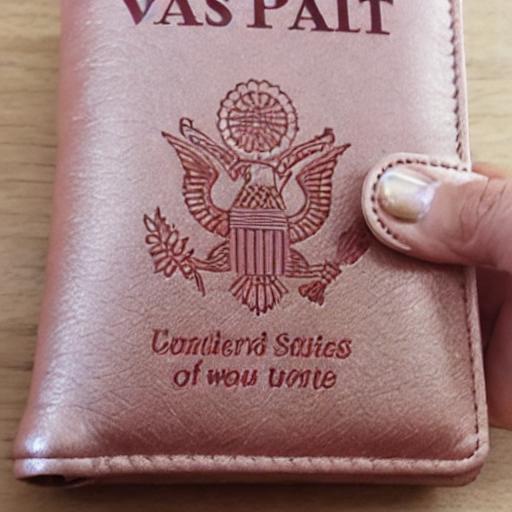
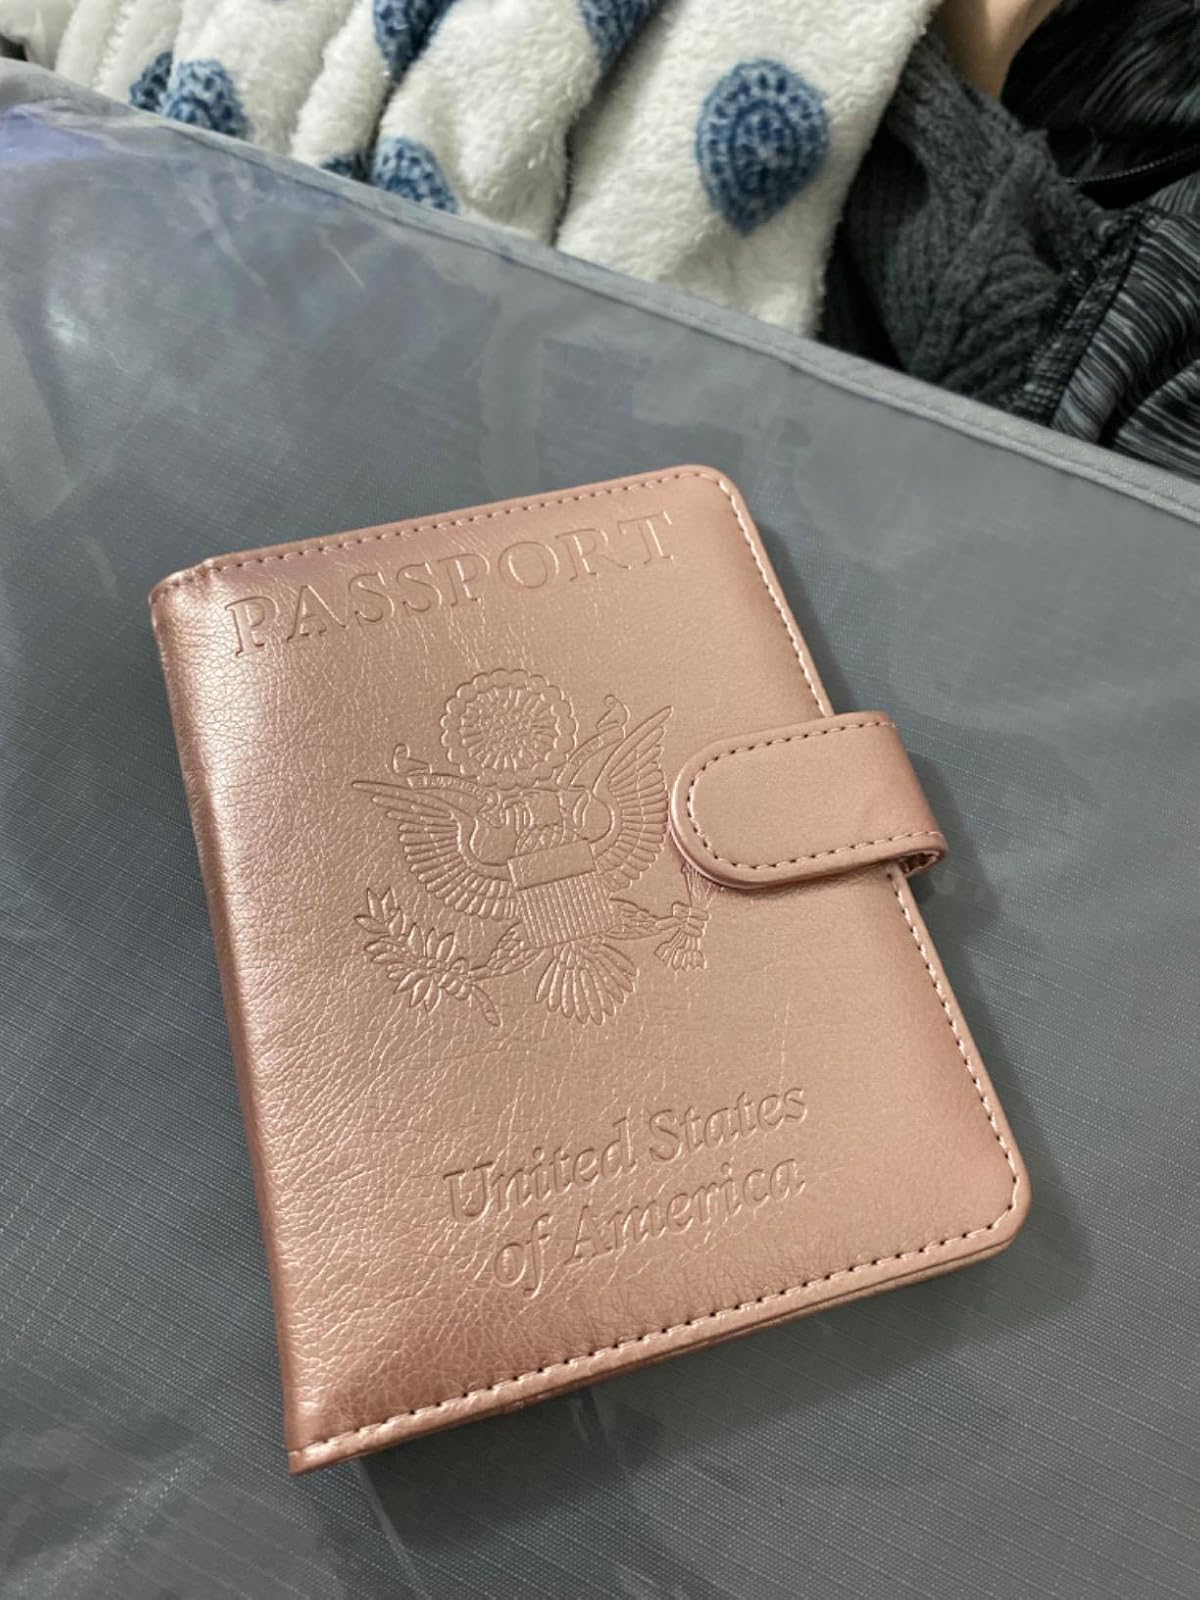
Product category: accessories_wallet
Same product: no